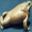
Label: frog